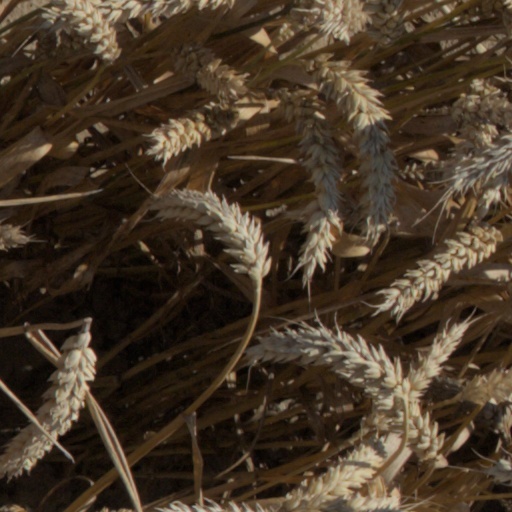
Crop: wheat